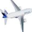
Label: airplane